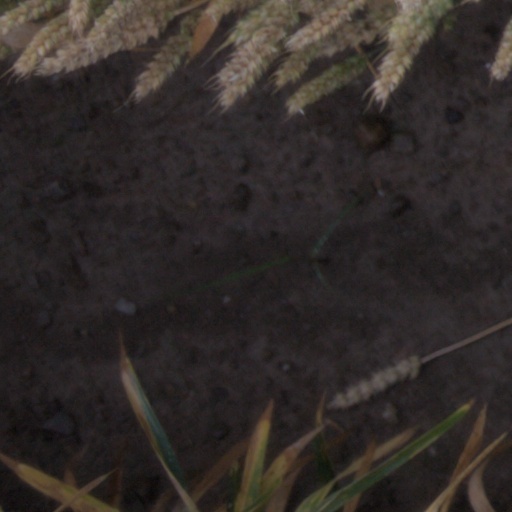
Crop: wheat